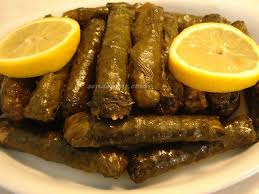
Yemek: yaprak_sarma